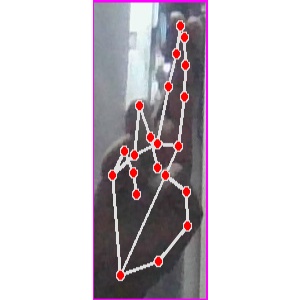
अक्षर: र